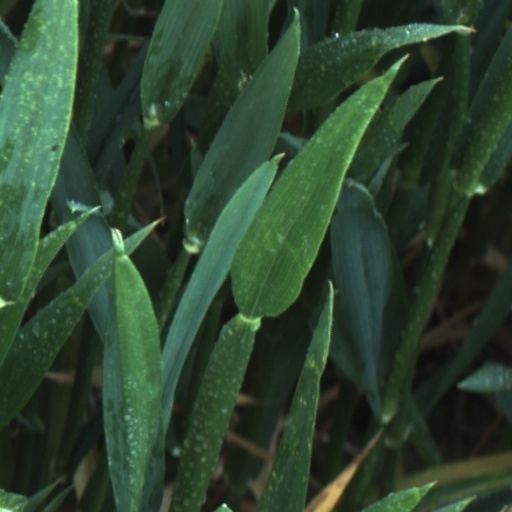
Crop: wheat